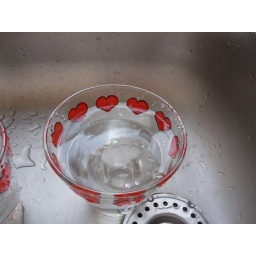
Using my new glasses with the red hearts around the rims for testing shutter priority on my new camera.